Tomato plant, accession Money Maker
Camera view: horizontal (90 deg, fisheye); turntable rotation: 300 degrees
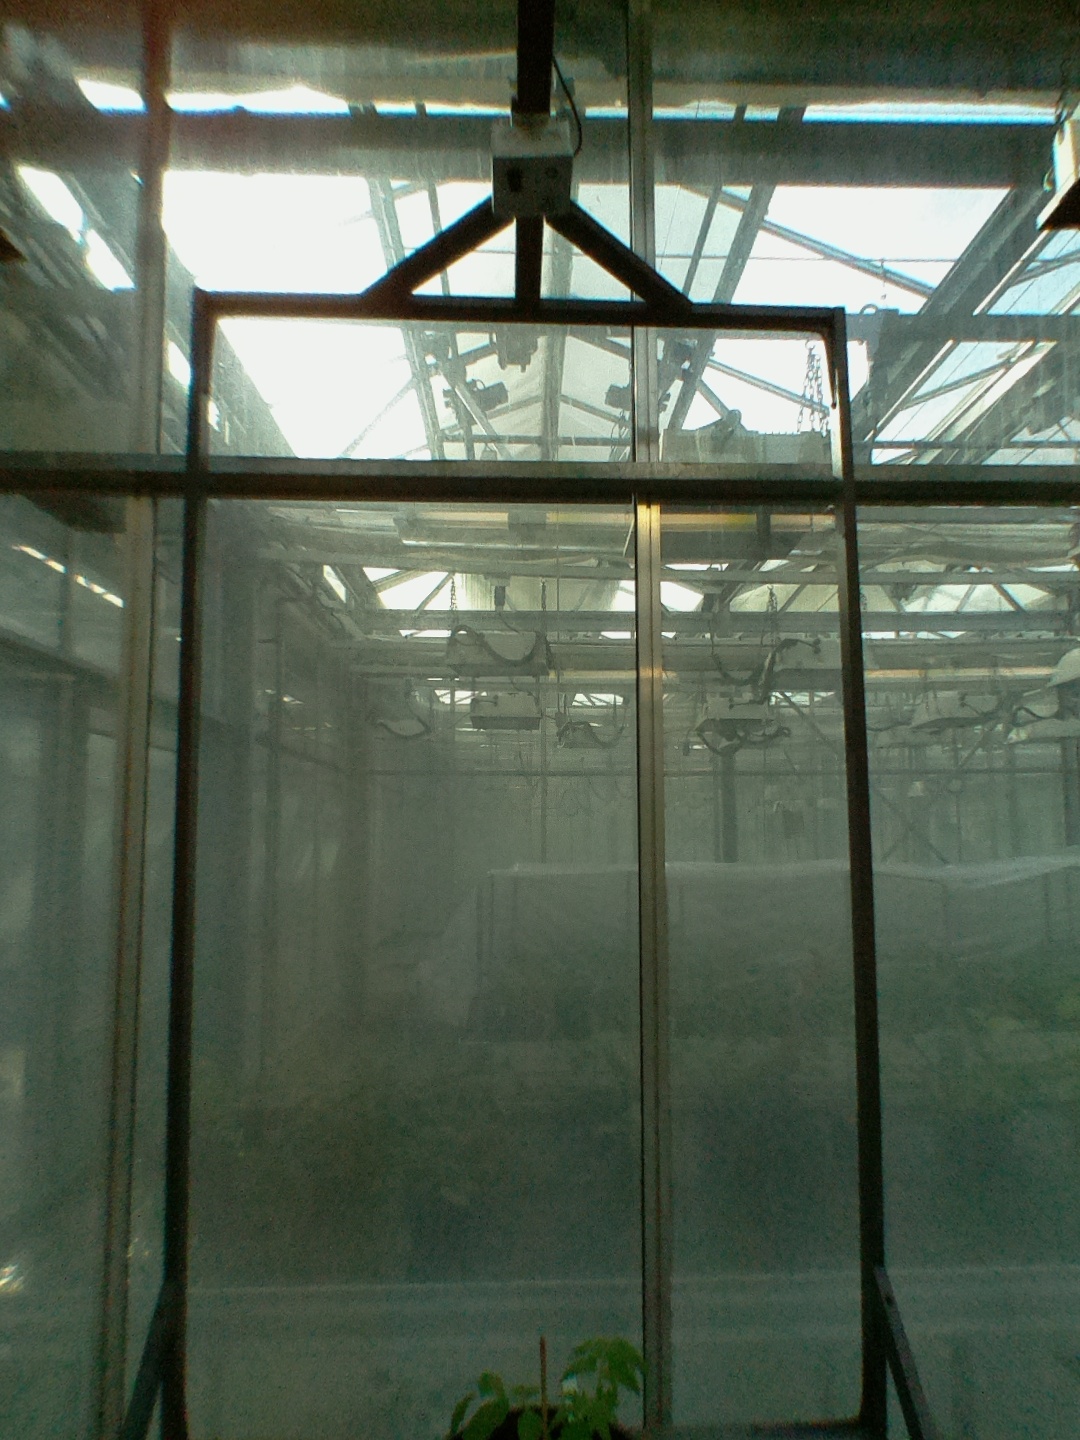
BBCH growth stage 13: 6 of true leaves visible